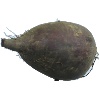
Label: beetroot